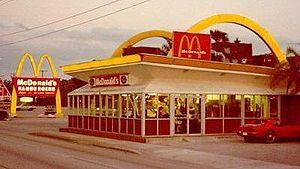
McDonald's Corporation [məkˈdɑnəldz ˌkɔɹpəˈɹeɪʃən] est une chaine de restauration rapide américaine présente dans le monde entier, fondée par l'homme d'affaires Ray Kroc en 1952 après qu'il eut acheté les droits à une petite chaîne de hamburger exploitée à partir de 1940 par Richard et Maurice McDonald.